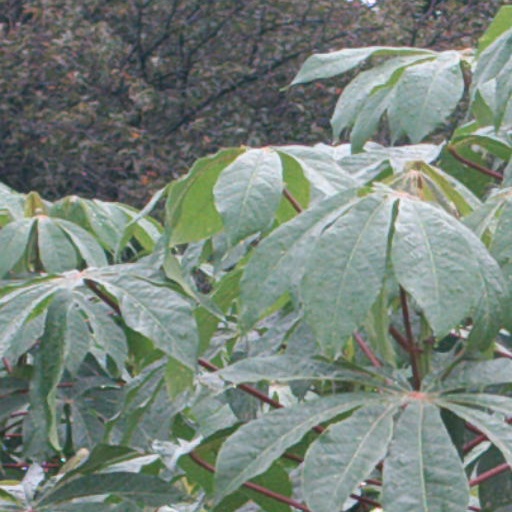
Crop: cassava